Dave Dresden

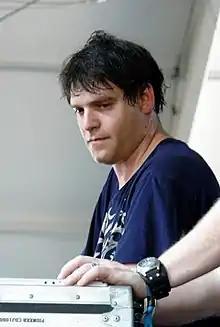
Dresden performing with Gabriel & Dresden at Coachella Festival in 2006.

Dave Dresden is an American electronic dance music DJ and producer, co-founder of the collaborative acts Gabriel & Dresden with Josh Gabriel, and Dresden and Johnston with Mikael Johnston.